AJR

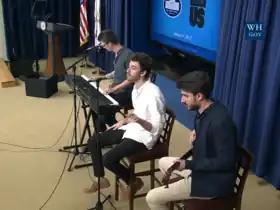
AJR performing "Turning Out" at the White House in 2017

AJR released their second EP, "6foot1", on December 20, 2013, later being re-released as the "I'm Ready" EP via Warner Music Group on March 25, 2014. They were named Clear Channel's "Artist on the Rise" for the month of October 2013. By 2014, the band was named iHeartRadio's Artist of the Month for Top 40 in January.